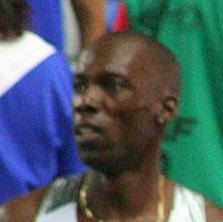
Age: 30